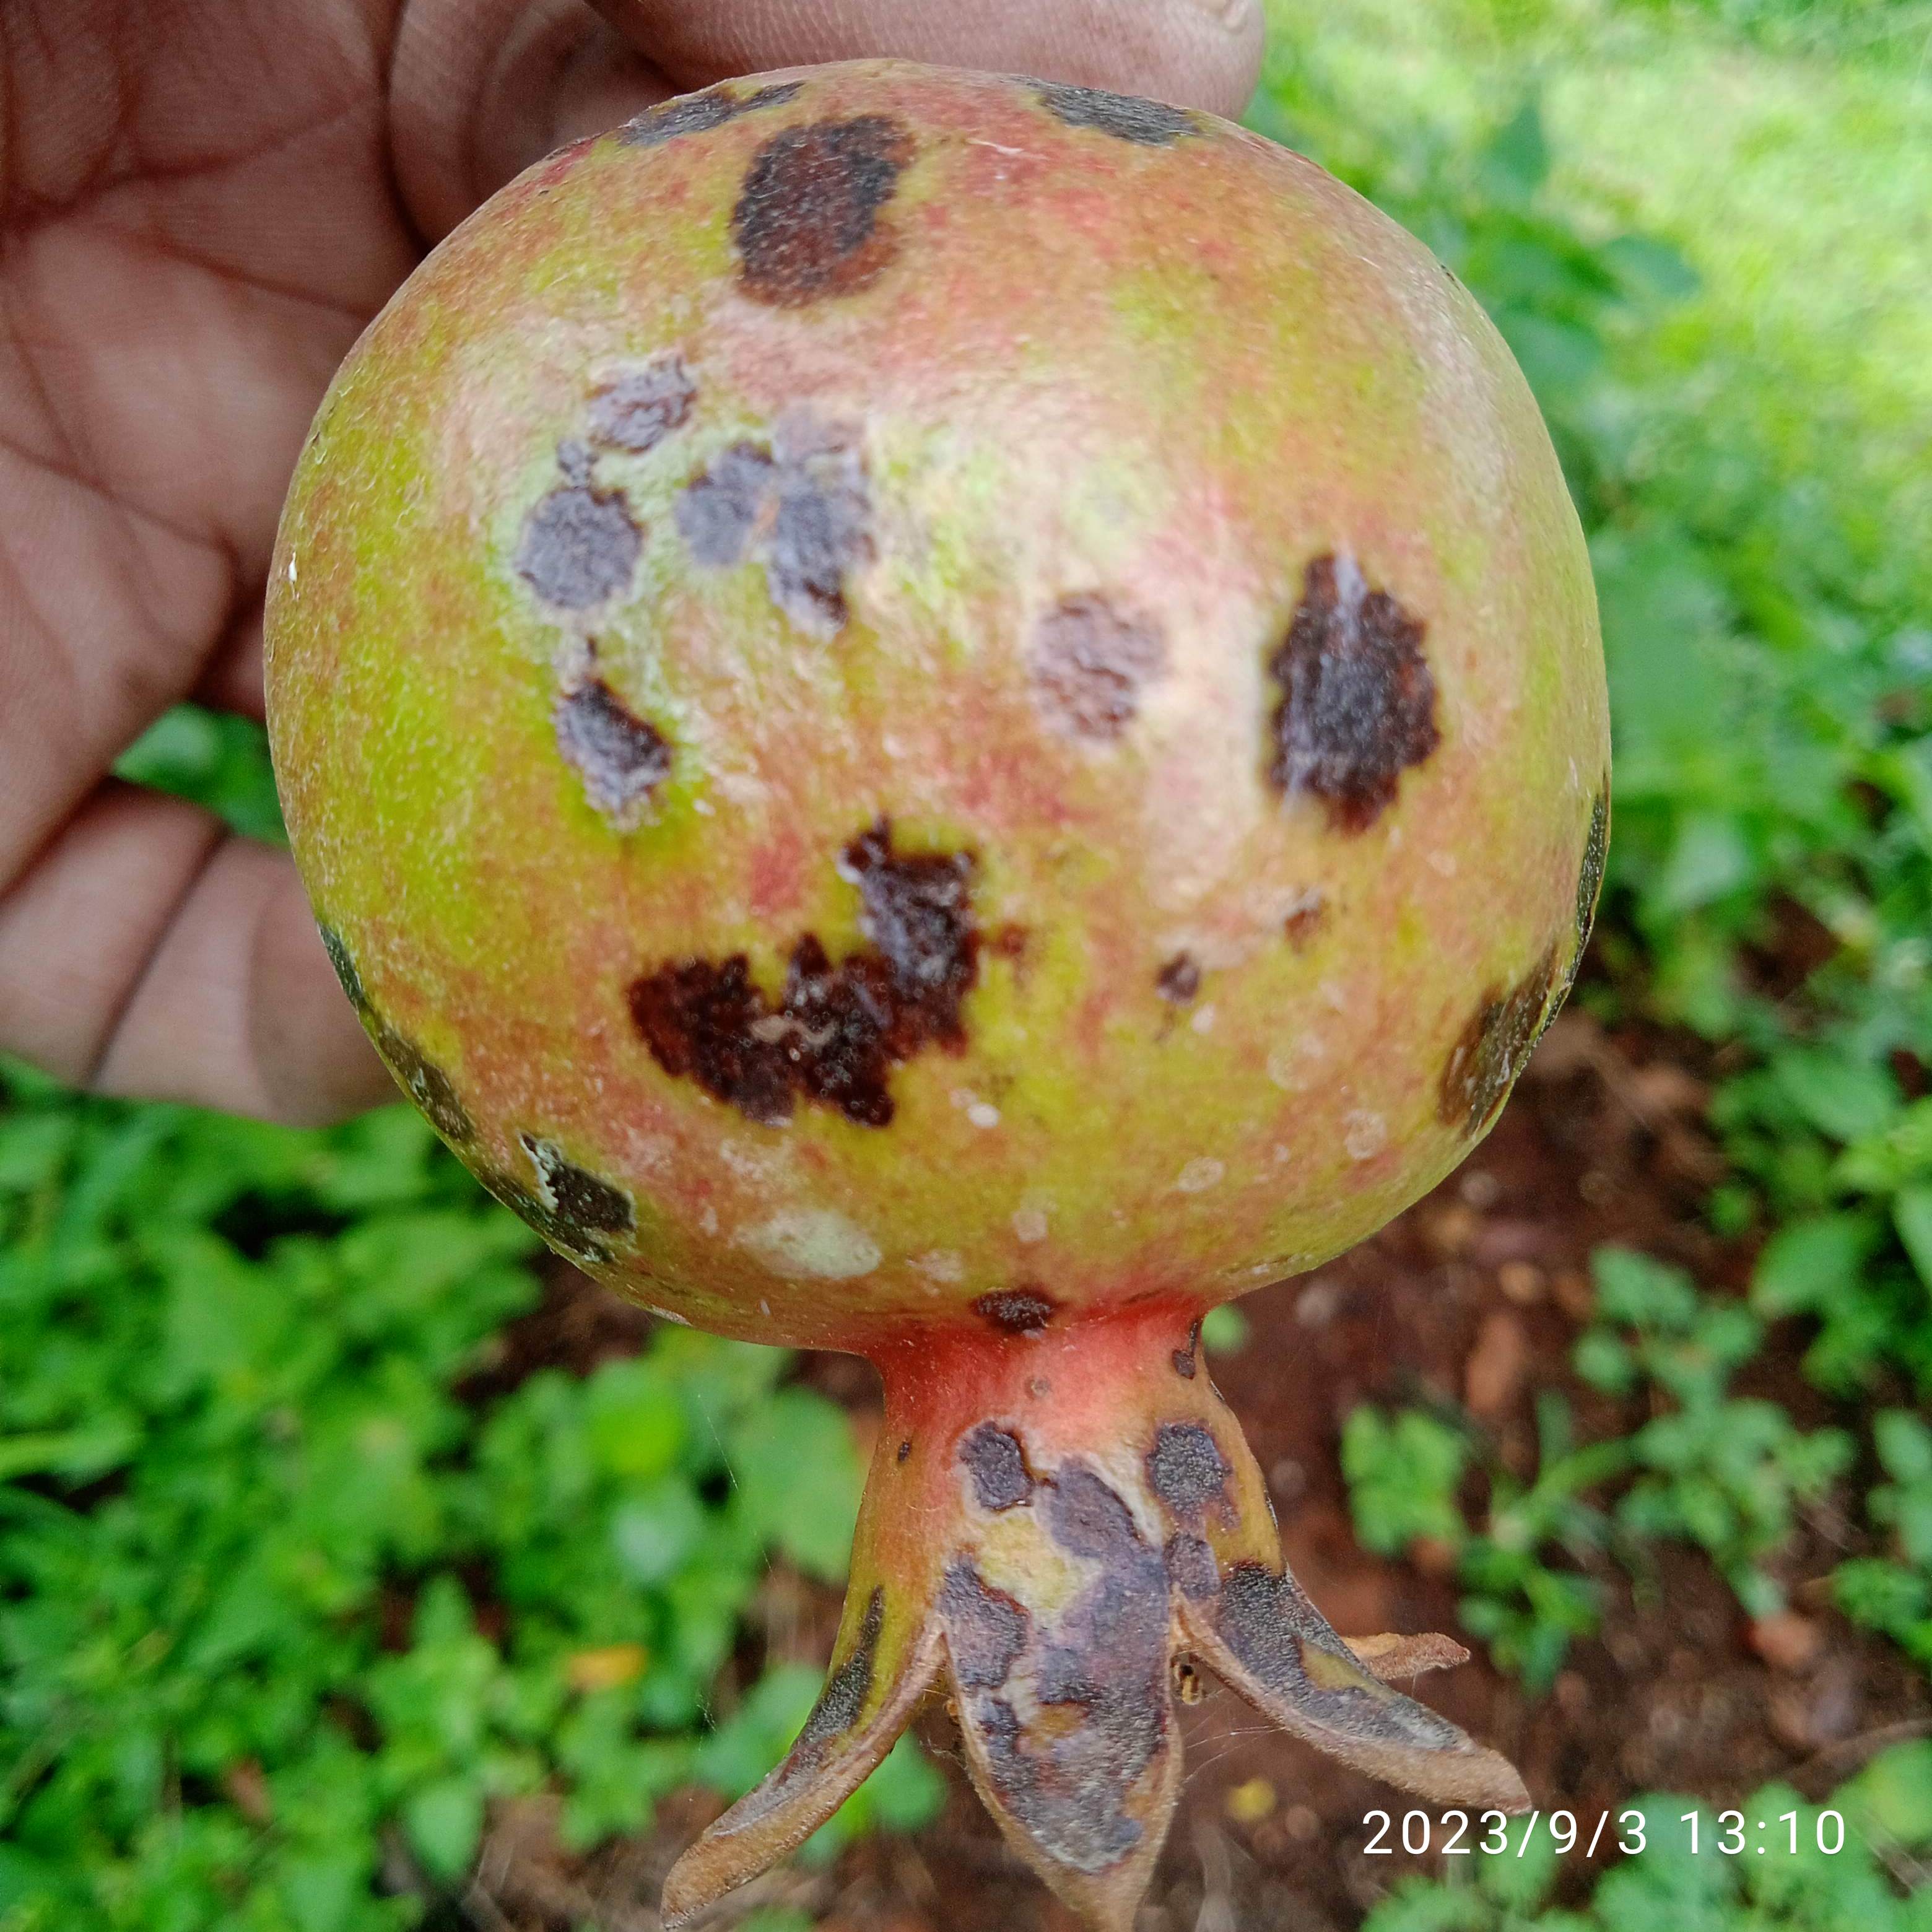
Label: Anthracnose